David LaBerge

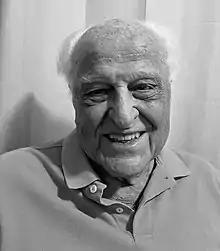
David LaBerge

David LaBerge was born in St. Louis, Missouri and received his undergraduate degree from the College of Wooster, his MA degree from Claremont University and his PhD degree Stanford University.